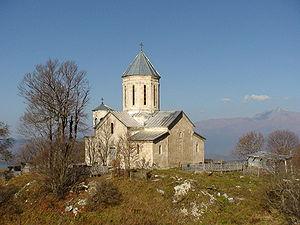
La région de Ratcha-Letchkhoumie et Basse Svanétie, est une région administrative du nord-ouest de la Géorgie, particulièrement montagneuse. Sa capitale est Ambrolaouri. Elle comprend les provinces historiques de Ratcha, de Letchkhoumie et partiellement de Svanétie.
Le tourisme est une composante importante de l'économie de la Géorgie : elle a apporté une contribution au produit intérieur brut du pays de 6,7% en 2015, de 7,1% en 2016, de 6,9% en 2017 et de 7,6% en 2018.